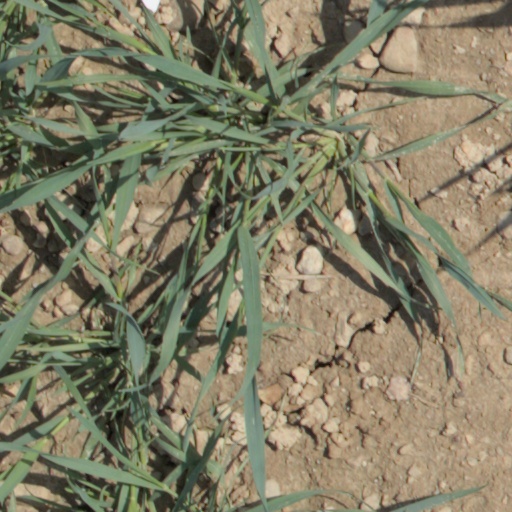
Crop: wheat